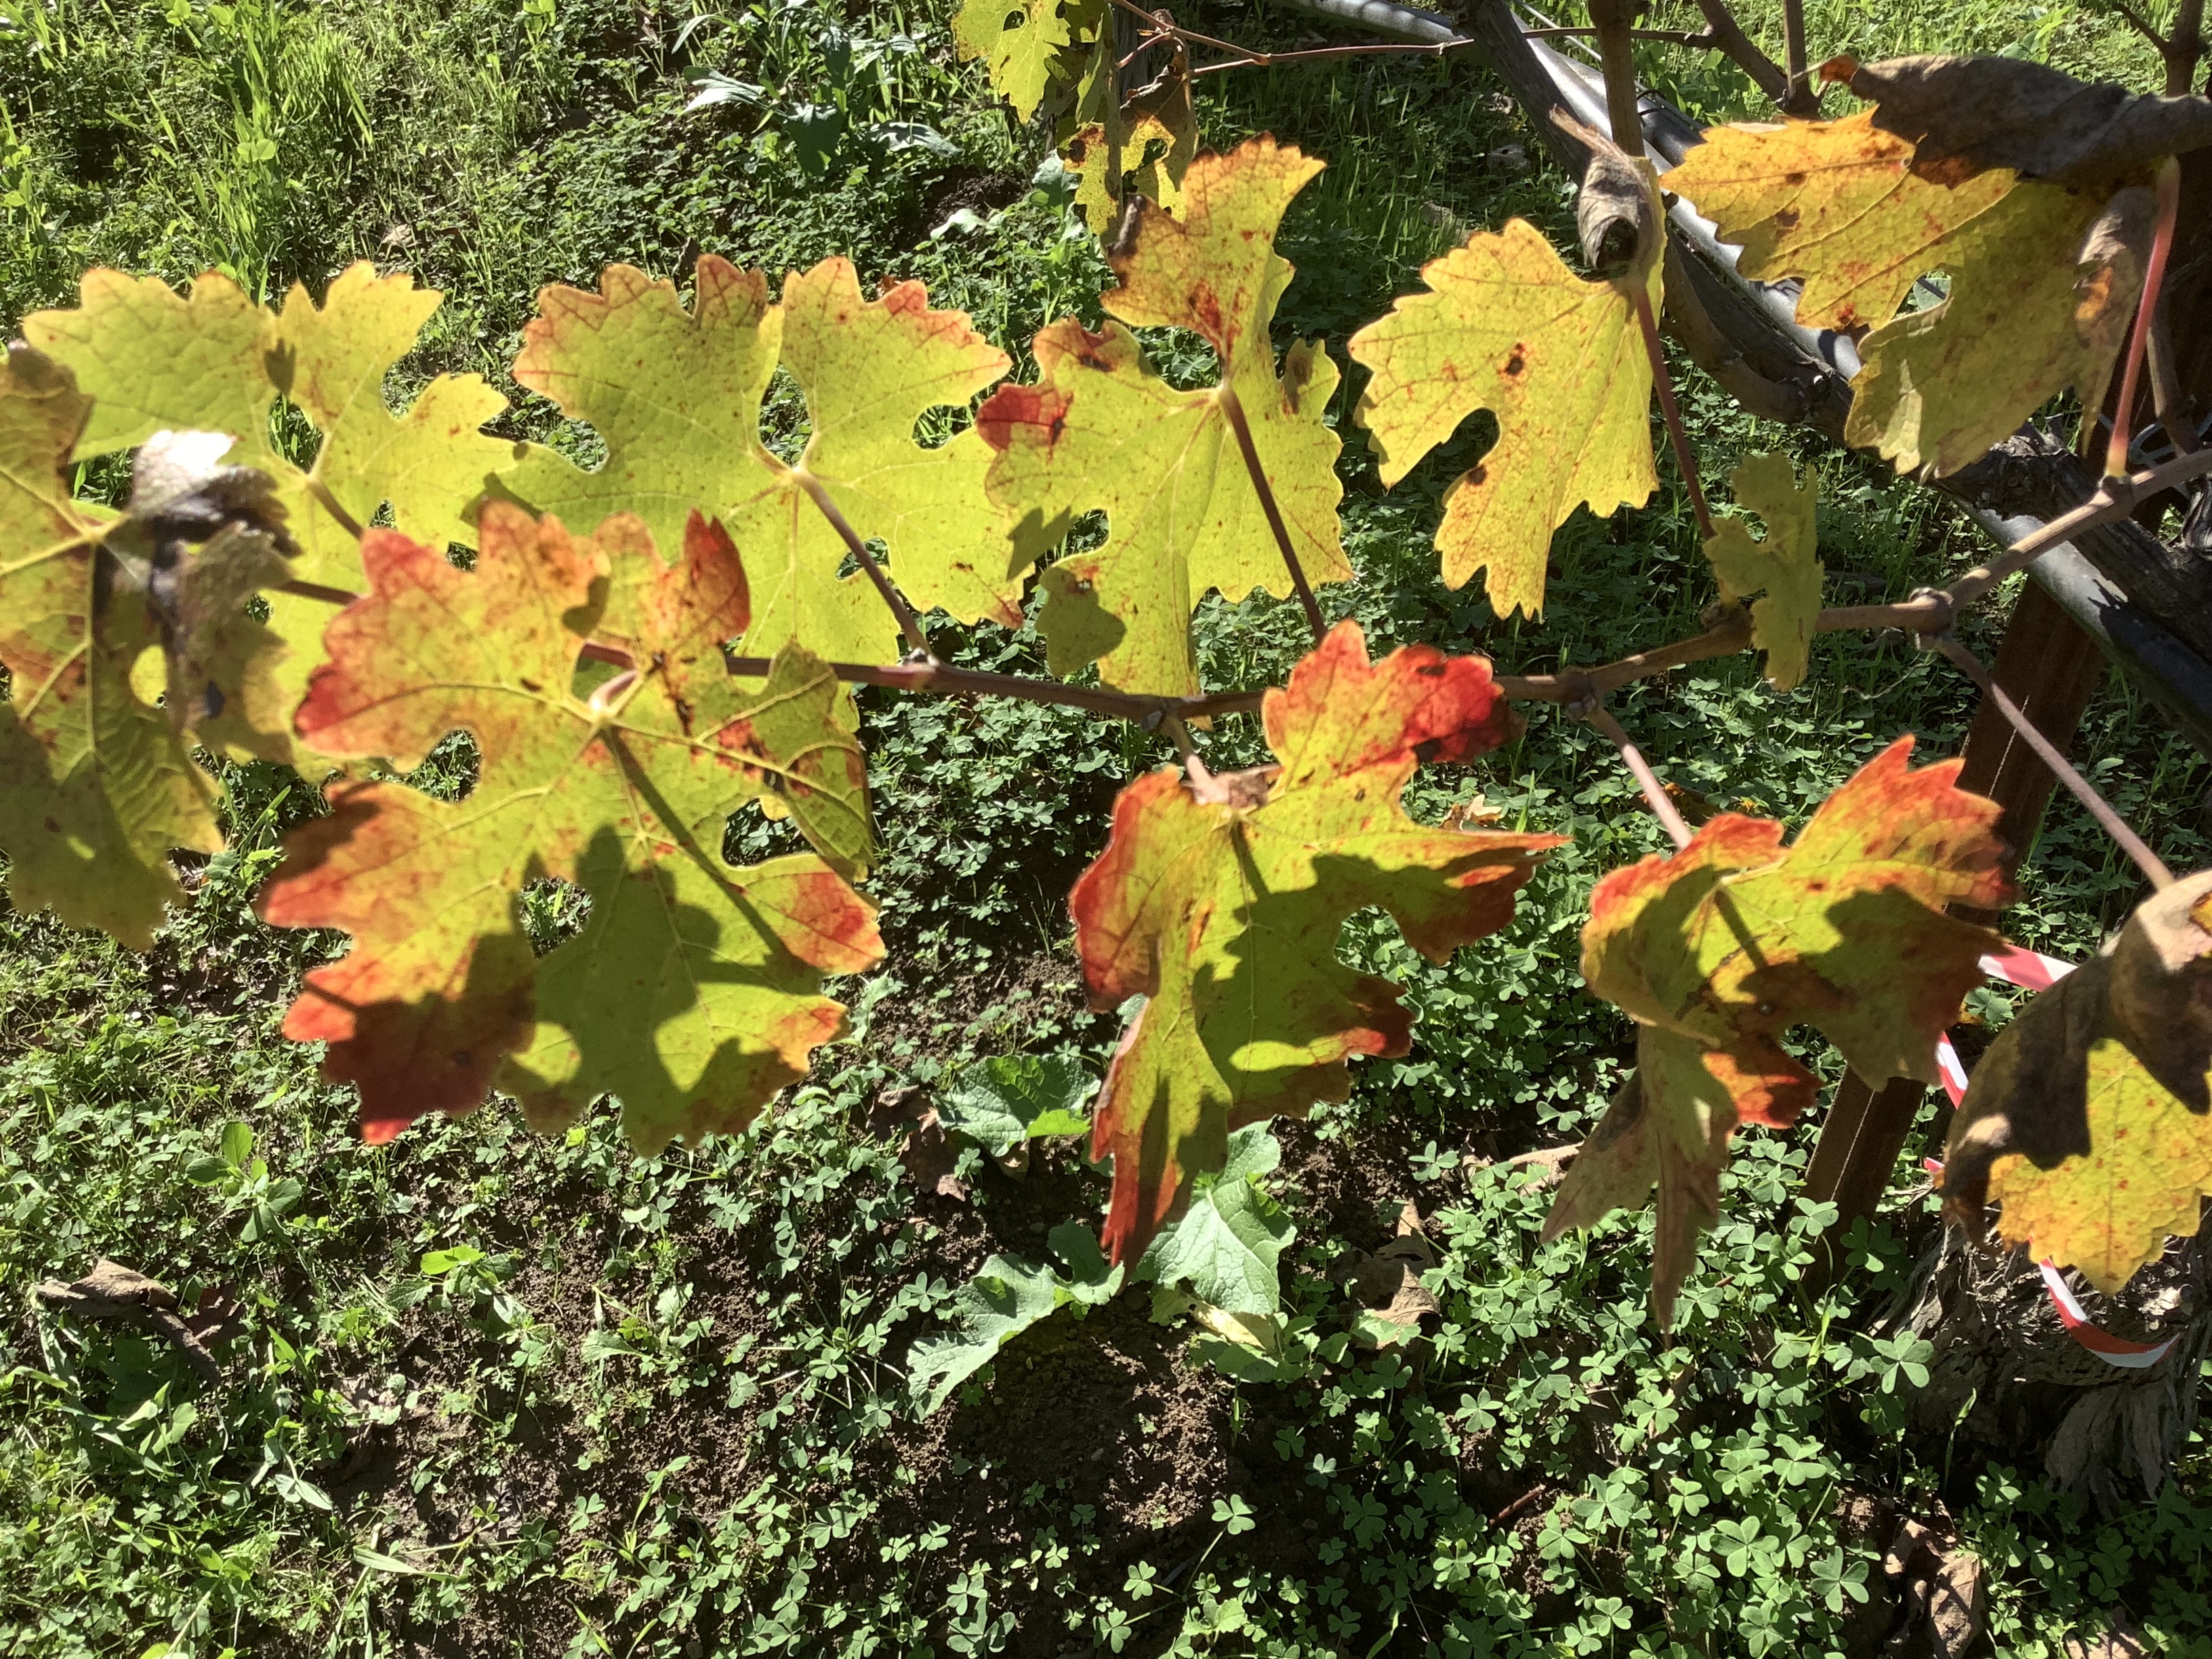
Label: Other Red